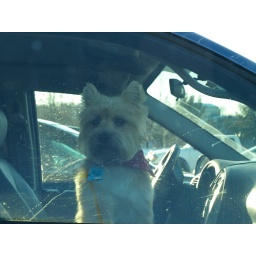
Goofy dog in the car next to me at the mall